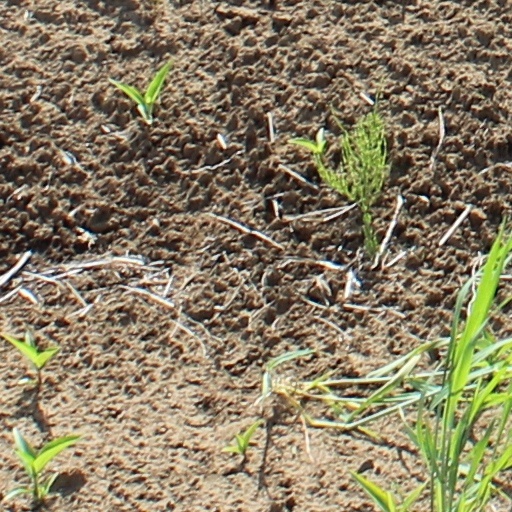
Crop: wheat